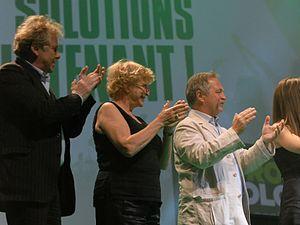
De gauche à droite, Daniel Cohn-Bendit, Eva Joly et José Bové au meeting d'Europe Écologie au Zénith le 3 juin 2009, dans le cadre de la campagne française pour les élections européennes de 2009.